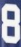
Number: 8